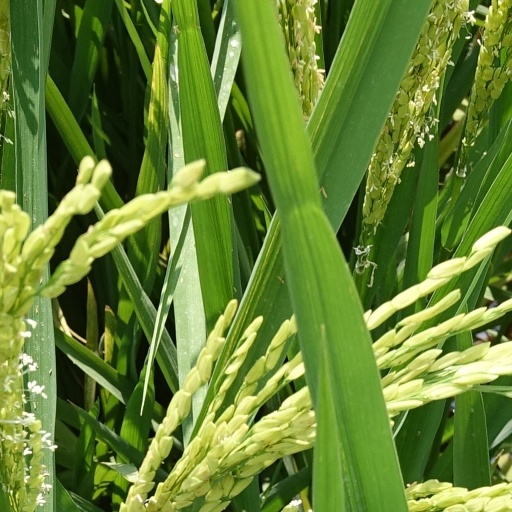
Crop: rice